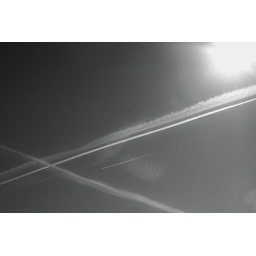
Planes that cross in the noon sky